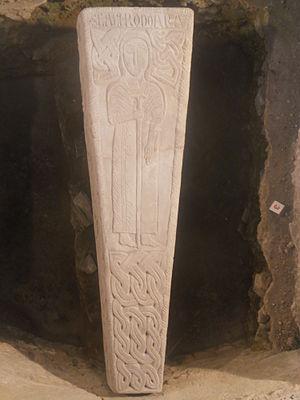
Sarcophage mérovingien du 7ème siècle , visible par des vitres dans le sol du choeur de la collégiale Saint-Ode d'Amay à l'endroit où il fut découvert le 22 janvier 1977 .
La Hesbaye liégeoise est une sous-région naturelle de la Hesbaye dont les limites géographiques se situe entre la Meuse au Sud-Est, le Geer au Nord -Ouest et la vallée de la Mehaigne et de la Burdinale au Sud-Ouest.
La liste des biens classés de la Communauté française de Belgique est une liste de biens considérés comme exceptionnels situés en Région wallonne et en Région de Bruxelles-Capitale.
Sancta Chrodoara est le nom inscrit sur un sarcophage retrouvé en 1977 dans les fondations de l'Église Saint-Georges et Sainte-Ode d'Amay. Chrodoara est identifiée avec 'sainte Ode', ainsi nommée à partir du XIᵉ siècle.
L'histoire de la Wallonie peut être divisée en trois chapitres :